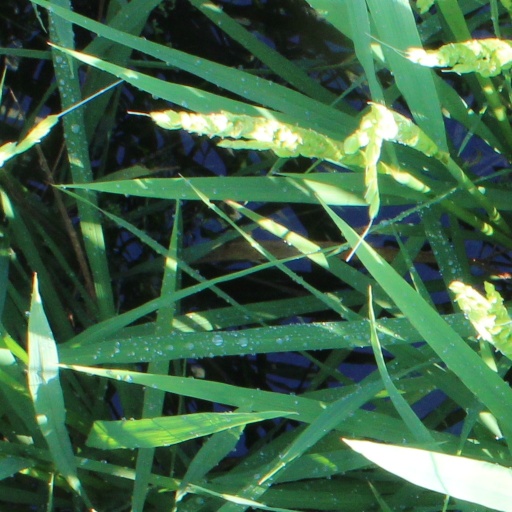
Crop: rice